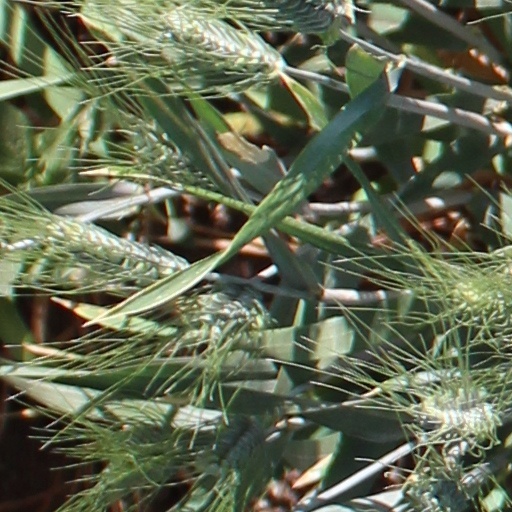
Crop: wheat